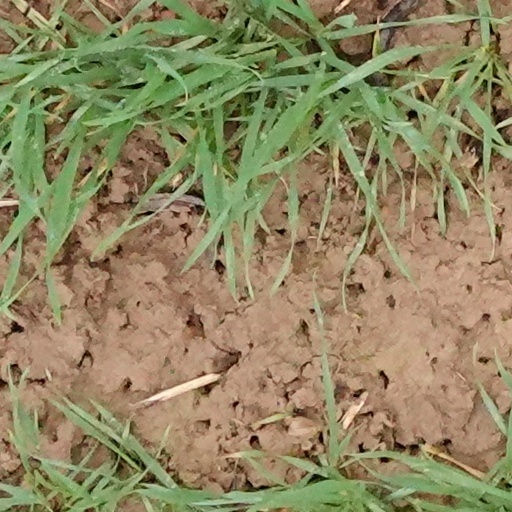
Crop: wheat